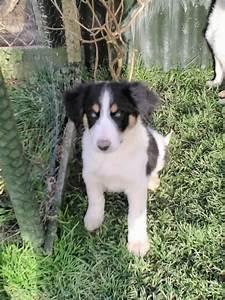
dog